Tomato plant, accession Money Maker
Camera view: bottom (45 deg); turntable rotation: 300 degrees
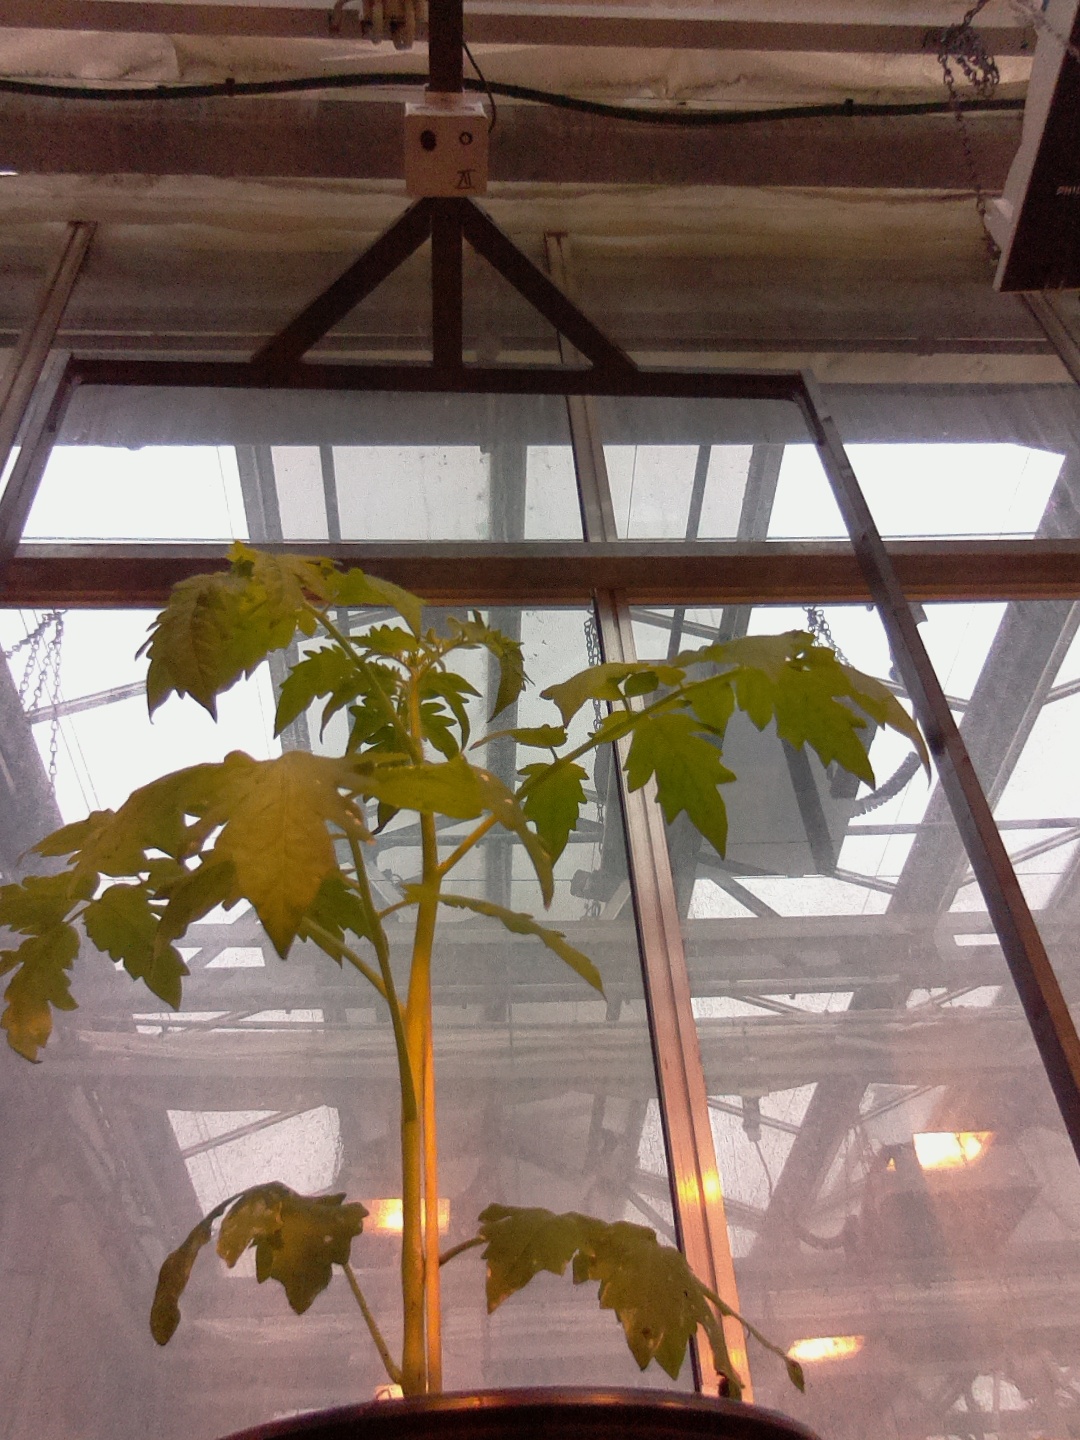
BBCH growth stage 13: 6 of true leaves visible